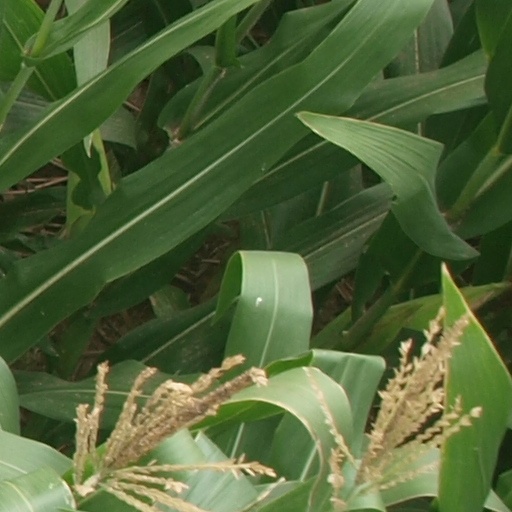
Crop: maize; corn